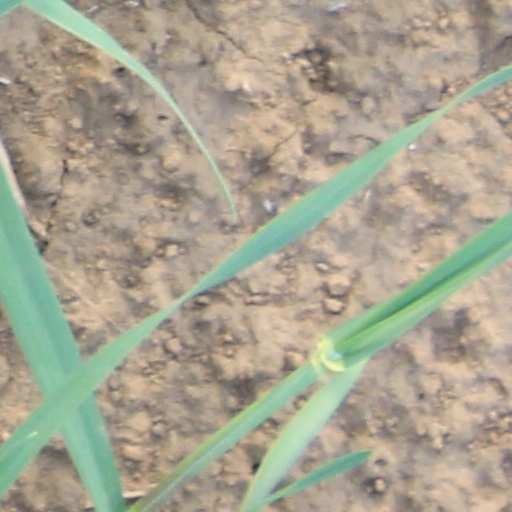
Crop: wheat